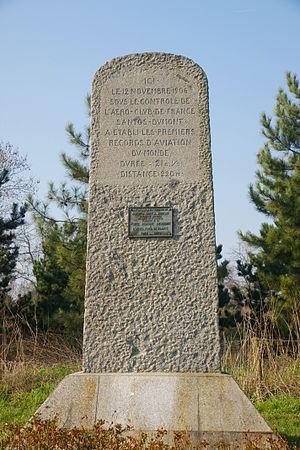
Ici le 12 no novembro 1906 sous le controle de l’aero-club de France Santos-Dumont a etabli les premiers records d’aviation du monde. Duree: 21 s 1/5 Distance 220m - A l´occasion du centenaire de Alberto Santos-Dumont aeronaute bresilien pionner de l’aviation hommage de la Force Aerienne Bresilienne a L’Aero-club de France 1873-1973
Alberto Santos-Dumont, né le 20 juillet 1873 à Palmira — aujourd’hui ville de Santos Dumont — Brésil et mort le 23 juillet 1932 à Guarujá dans ce même pays, est un pionnier brésilien de l'aviation à qui de nombreux experts attribuent le premier vol réussi d'un avion.
Le 14-bis est un avion biplan, de type canard, conçu et construit en France par le pionnier de l'aviation brésilien Alberto Santos-Dumont.